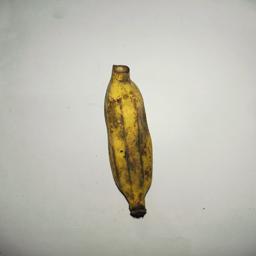
Banana variety: Bangla Kola